Artur Bernardes

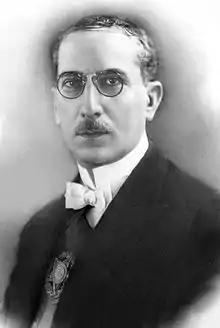
Official portrait, 1922

Artur da Silva Bernardes (8 August 1875 – 23 March 1955) was a Brazilian lawyer and politician who served as the 12th president of Brazil from 1922 to 1926. Bernades' presidency was marked by the crisis of the First Brazilian Republic and the almost uninterrupted duration of a state of emergency. During his long political career, from 1905 until his death, he was the main leader of the Republican Party of Minas Gerais (PRM) from 1918–1922 until the party's closure in 1937, and founder and leader of the Republican Party (PR).